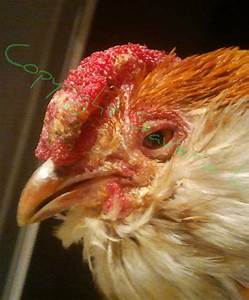
Label: gallina